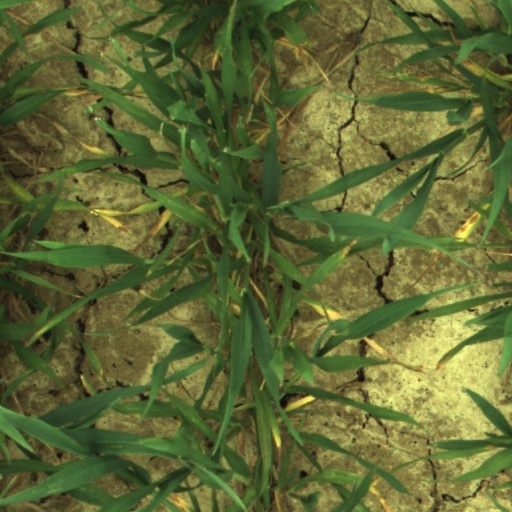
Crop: wheat